Shark Tale (video game)

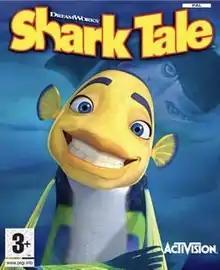
European PS2 cover art featuring Oscar (front) and Don Lino (background)

Shark Tale is a 2004 video game based on the film of the same name that was released on Game Boy Advance, GameCube, Microsoft Windows, PlayStation 2 and Xbox. Developed by Edge of Reality for consoles, Vicarious Visions for Game Boy Advance, and KnowWonder for Windows, the game was published by Activision. The Game Boy Advance version was also released on a Twin Pack cartridge bundled with "Shrek 2" in 2005. The game received mixed reviews from critics.